Nicolas Andry

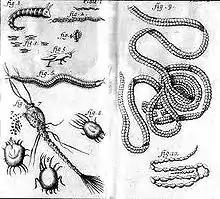
Illustrations drawn from microscopic observation, from "Breeding of Worms"

The book contains a detailed discussion of spermatozoa, which Andry calls "spermatic worms." He observes: "If you cut up a dog, and after you have taken off one Testicle, by the help of a Microscope examine the Humour that comes out of the deferent vessel, you shall discover in it such a hideous number of little worms, that you shall hardly be able to believe your own Eyes." Andry confirms an argument previously made by Leeuwenhoek, that spermatozoa are "the occasion of the Generation of all Animals." Though Andry recognizes the importance of sperm to reproduction, however, he addresses their workings primarily in the context of parasitology, and essentially considers spermatozoa to be a unique species of parasitic worm.